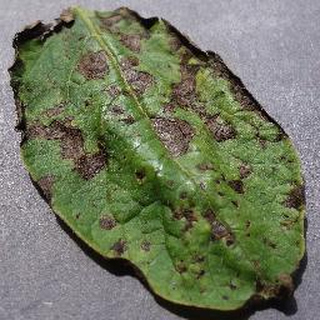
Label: potato_early_blight